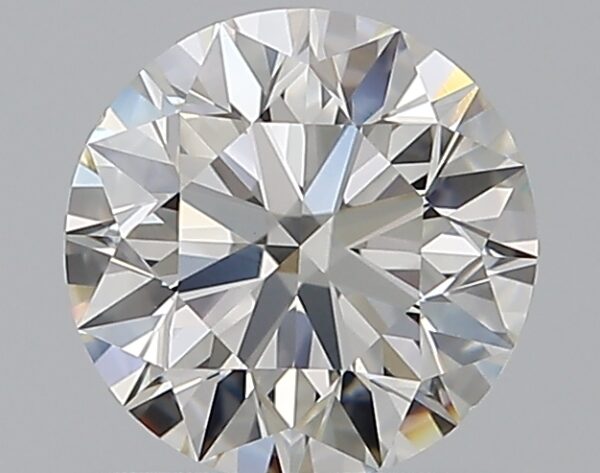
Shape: round
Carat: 1.01
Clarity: VS1
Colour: H
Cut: EX
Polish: EX
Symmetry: EX
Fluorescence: N
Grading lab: GIA
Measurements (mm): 6.34 x 6.39 x 4